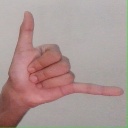
अक्षर: द